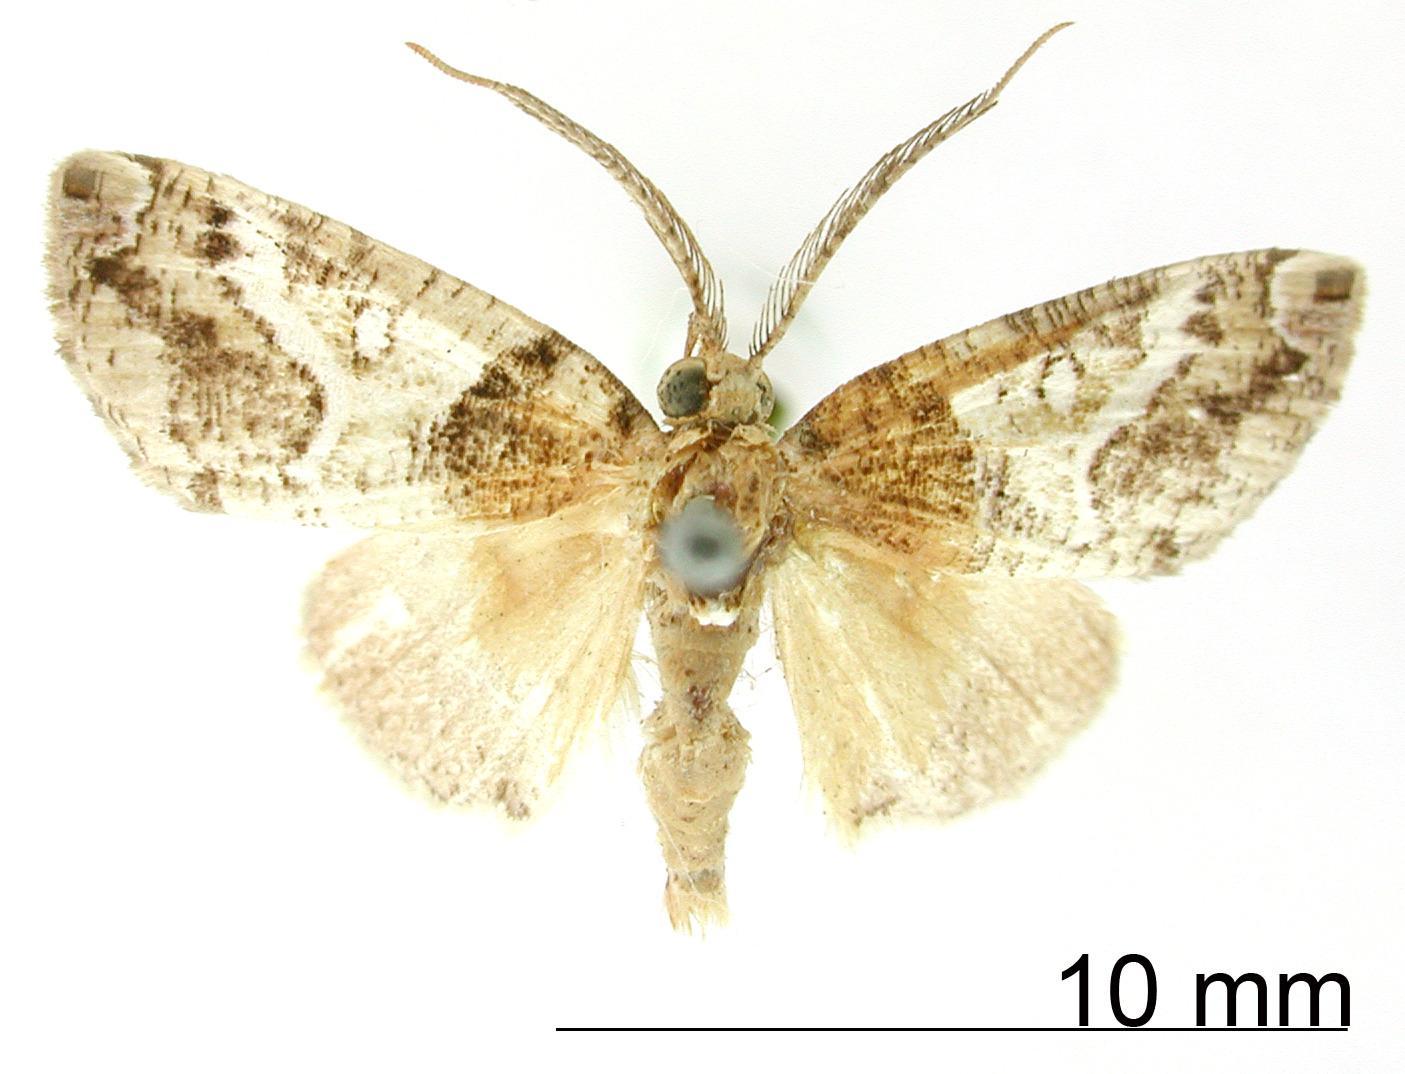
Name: Numia albisecta
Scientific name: Numia albisecta Warren, 1906
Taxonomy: Animalia, Arthropoda, Insecta, Lepidoptera, Geometridae, Ennominae
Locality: Baracoa, Guantanamo, Cuba